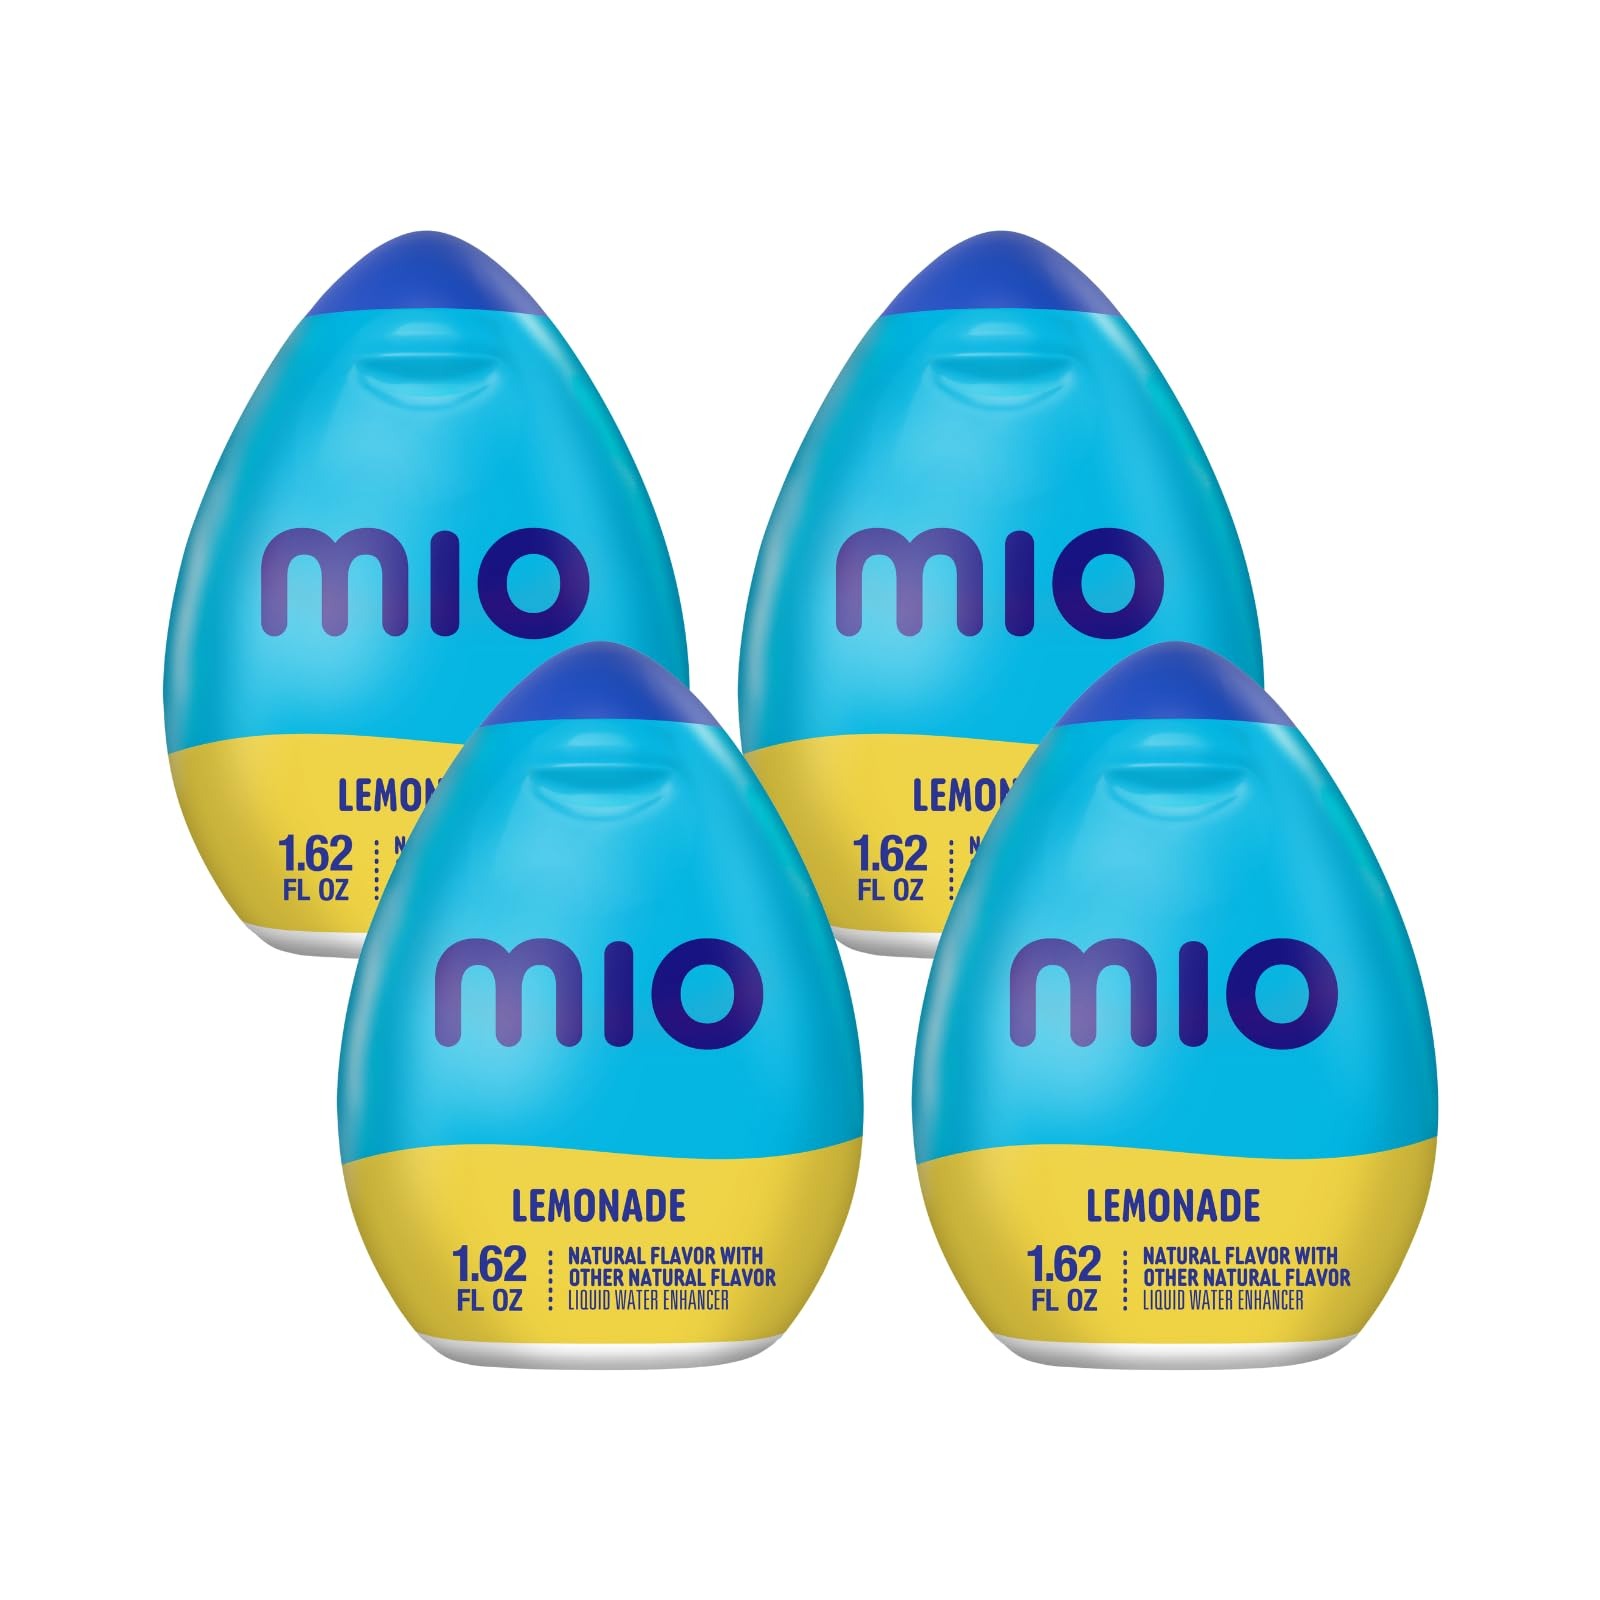
Item Name: Mio Liquid Water Enhancer, Lemonade, 1.62 OZ, 4-Pack
Bullet Point 1: Four 1.62 fl. oz. bottle of MiO Naturally Flavored Lemonade Liquid Water Enhancer
Bullet Point 2: MiO Naturally Flavored Lemonade Liquid Water Enhancer delivers refreshing flavor in every squeeze
Bullet Point 3: Convenient bottle neatly fits in your purse, bag or glove box for easy on-the-go mixing
Bullet Point 4: Refreshing lemon flavor transforms boring water
Bullet Point 5: Contains zero calories per 1/24 bottle
Bullet Point 6: Made with natural flavors
Bullet Point 7: Lemonade water enhancer comes in a portable bottle for on-the-go refreshment
Product Description: MiO Lemonade Liquid Water EnhancerJust from the palm of your hand, be a magician and create a revitalizing and tempting drink with the all time favorite liquid water enhancer in Lemonade flavor. Squeeze the enticing enhancer in water to turn boring water into a sensational riving drink to refresh your mornings and invigorate your days.Easy to Make, Brilliant in TasteAlways dilute MiO goes a long way, makes 8 fl oz serving with one squeeze. No need to refrigerate it; simply click it twice to lock the freshness and alluring Lemonade aroma, fragrancing the fresh moist air.
Value: 6.48
Unit: Fl Oz

Price: 3.49